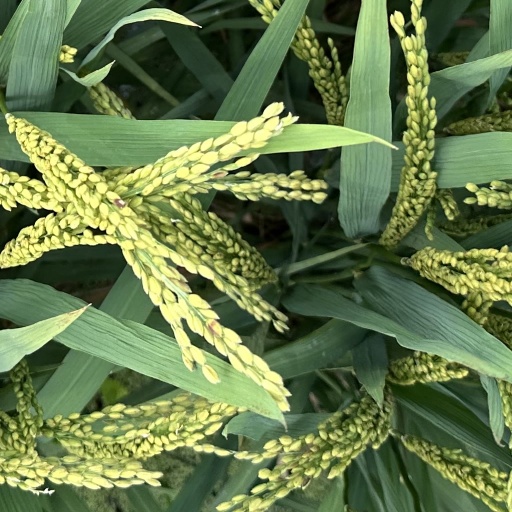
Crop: rice